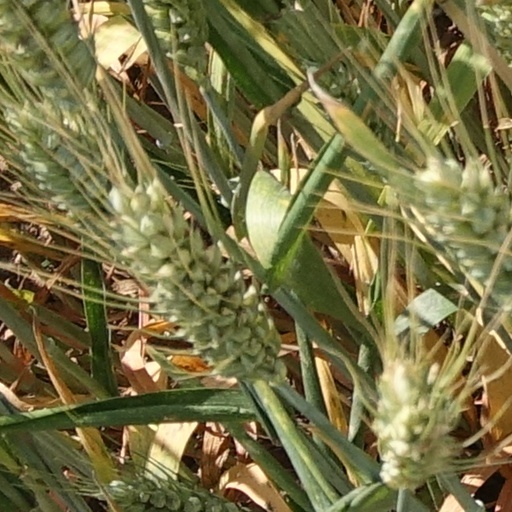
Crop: wheat